Toyota Corolla Rumion

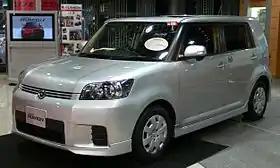
2007 Toyota Corolla Rumion (Japan)

The , also called the Toyota Rukus in Australia, and the Scion xB in the US and Canada, is a compact 5-door hatchback produced by Toyota from 2007 to 2015. Based on the E150 series Corolla, the design of the car had been adapted from the xB to meet the Japanese preferences. It is also the first Japanese domestic market Corolla model to exceed the Japanese compact car's width limit, by having .